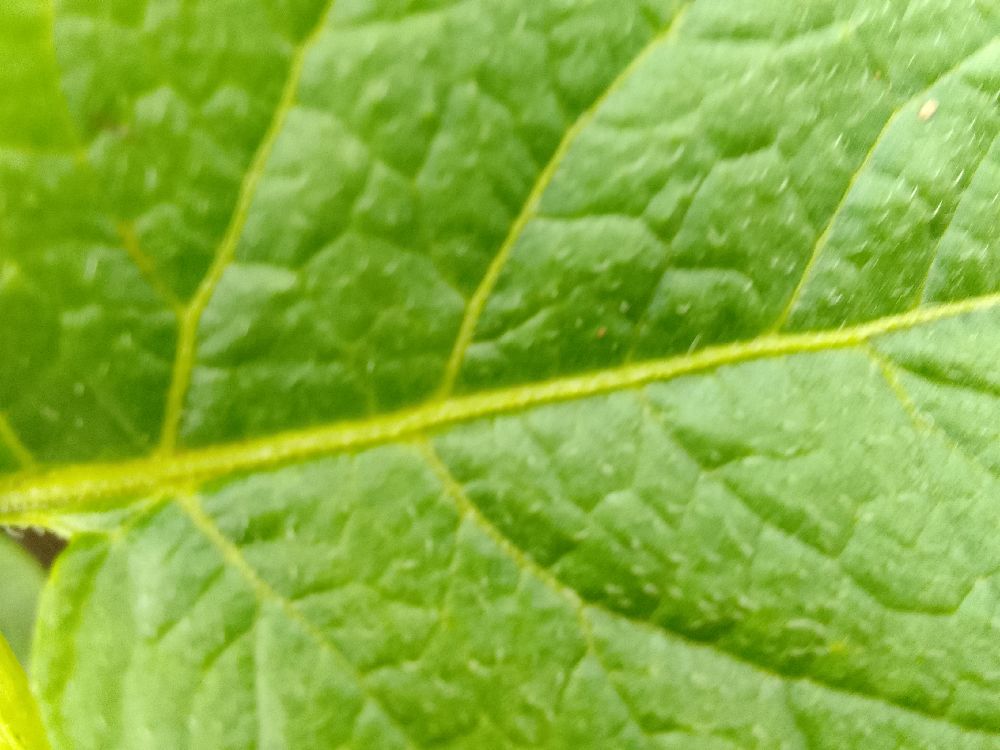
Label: Healthy